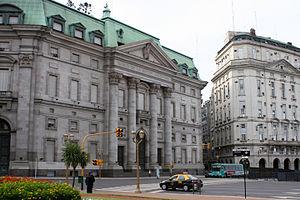
La Banque de la Nation argentine est un établissement bancaire national d'Argentine.